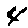
Label: 4